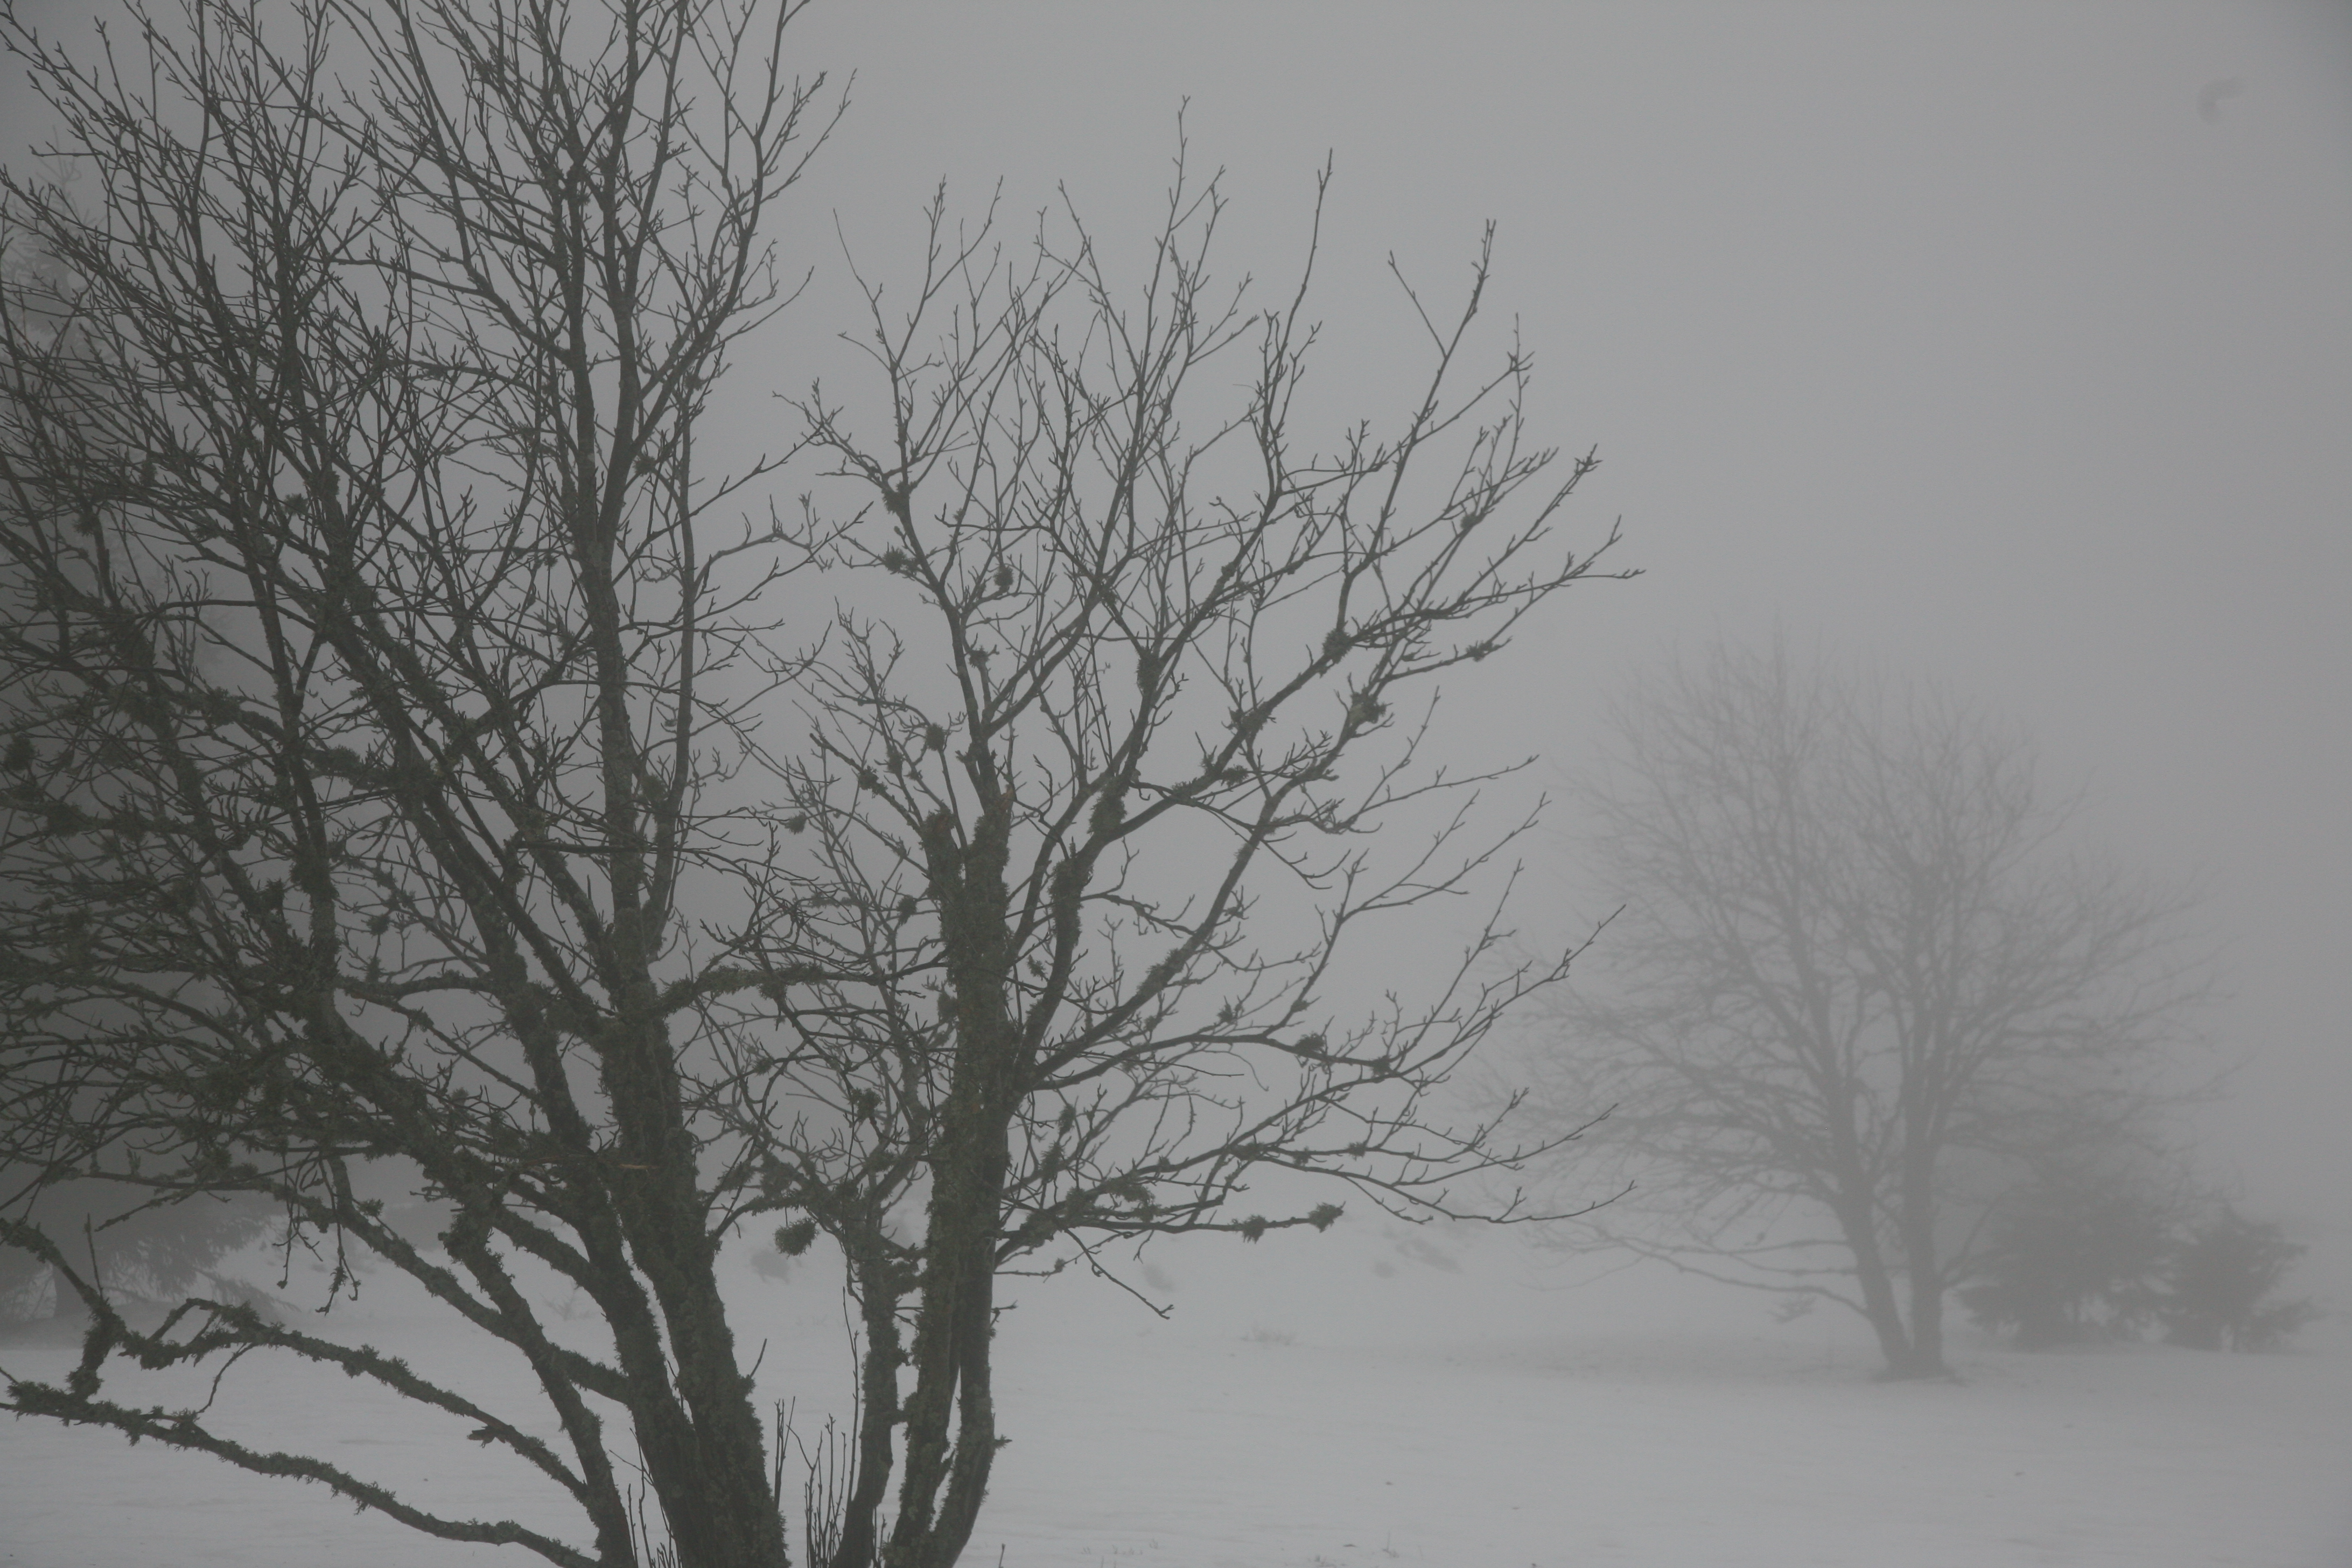
tree, branch, snow, winter, black and white, fog, mist, morning, frost, weather, monochrome, season, hiver, neige, arbre, blizzard, freezing, brouillard, alsace, champdufeu, atmospheric phenomenon, woody plant, winter storm